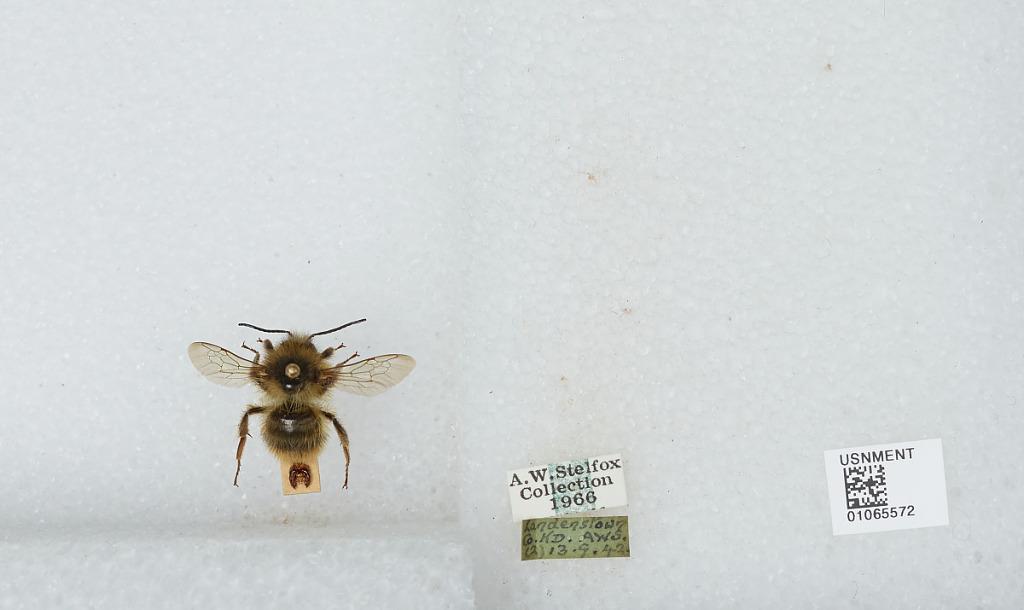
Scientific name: Bombus sp.
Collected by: A. Stelfox
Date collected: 1942-9-13
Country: Ireland
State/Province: Kildare
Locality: Landenstown
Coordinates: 53.265, -6.7317